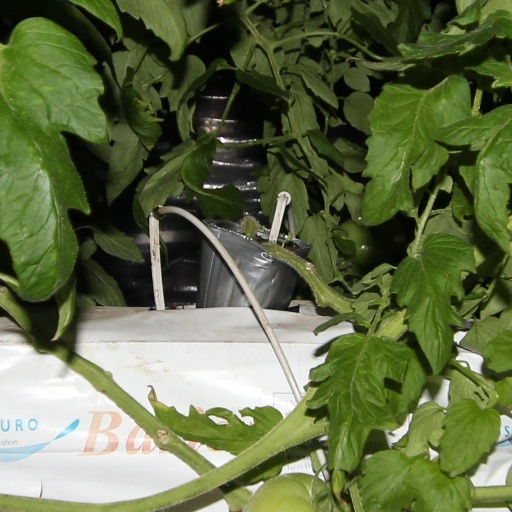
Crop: tomato